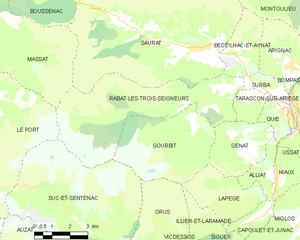
Carte des communes françaises: Rabat-les-Trois-Seigneurs
Rabat-les-Trois-Seigneurs est une commune française située dans le département de l'Ariège, en région Occitanie.